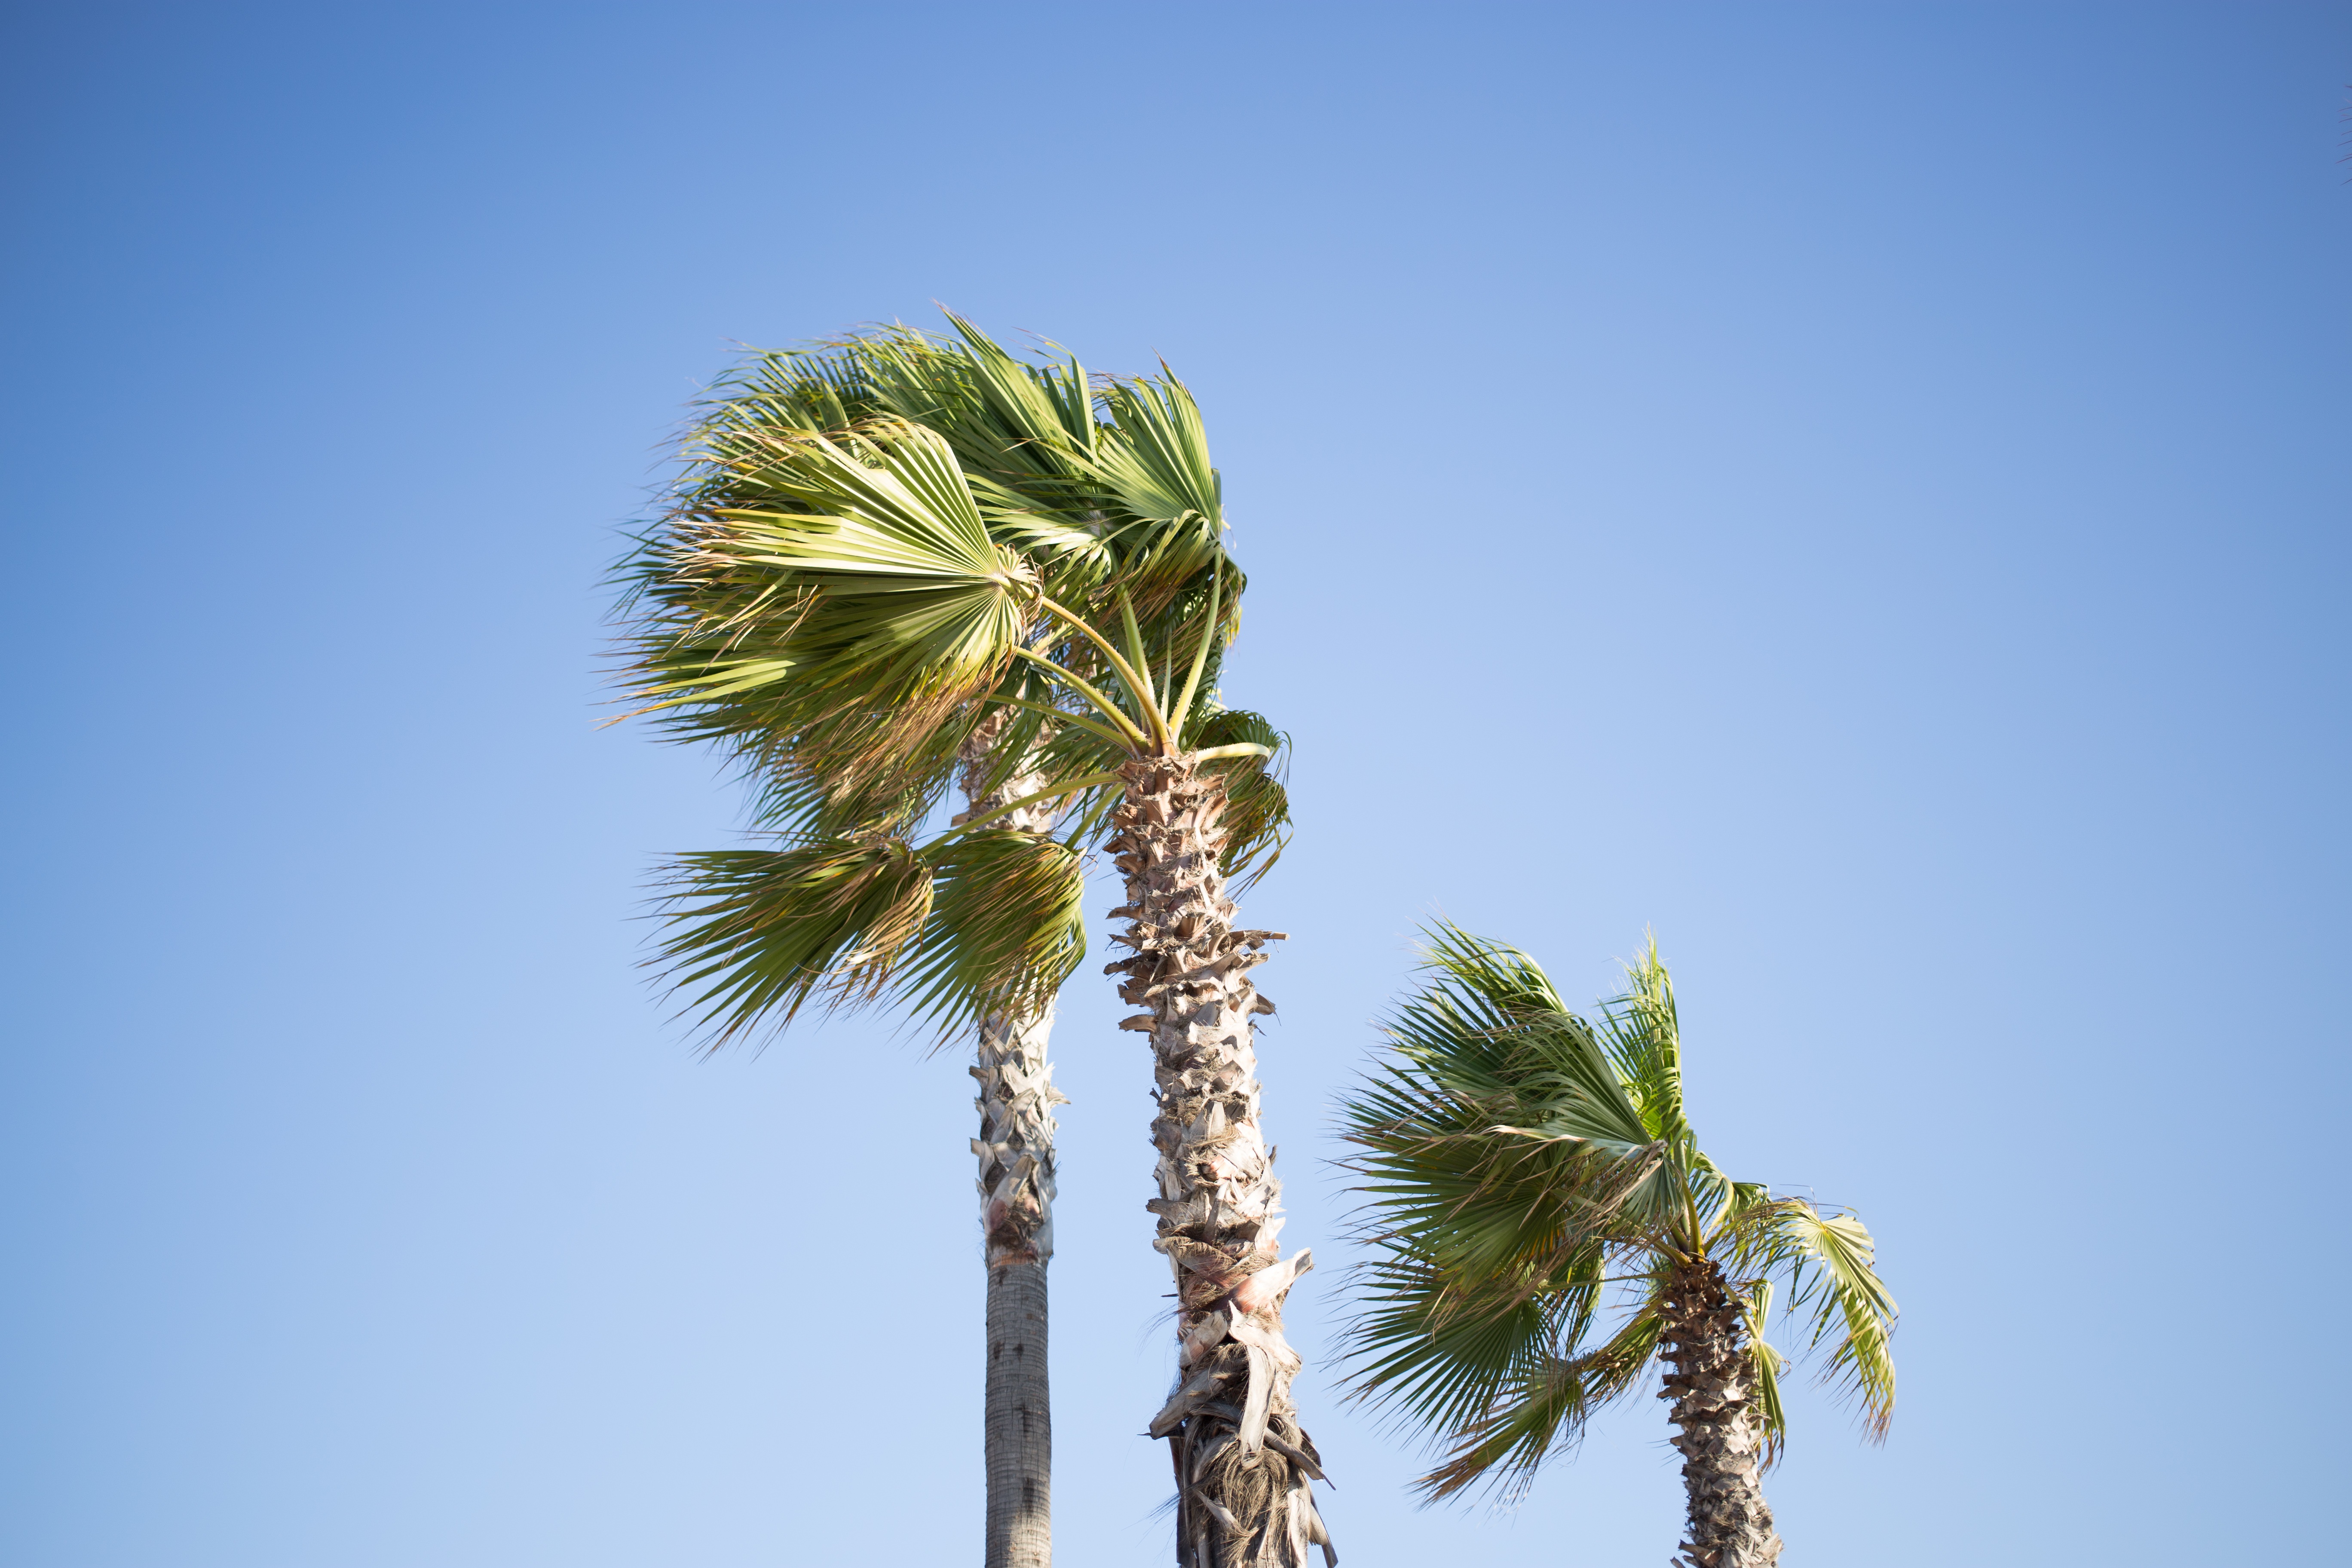
tree, nature, branch, plant, sky, sunlight, leaf, flower, wind, green, botany, flora, flowering plant, grass family, plant stem, woody plant, land plant, arecales, palm family, borassus flabellifer